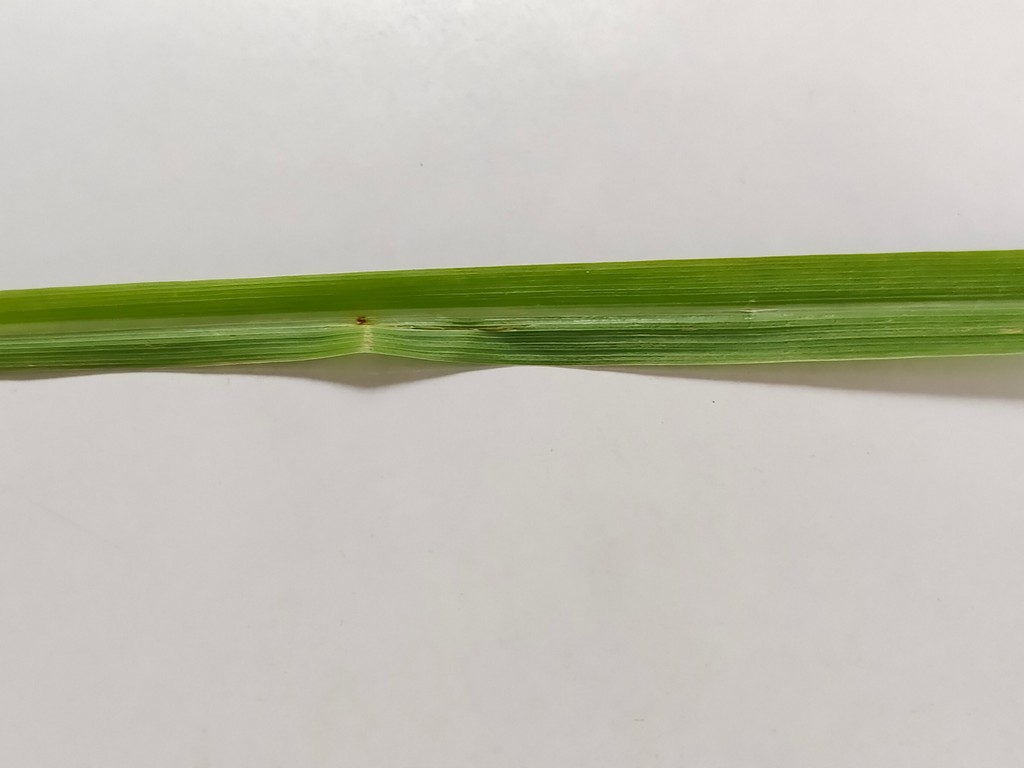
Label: Unhealthy